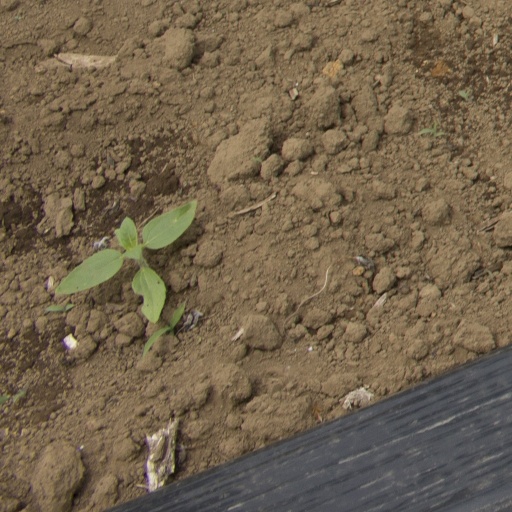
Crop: Jerusalem artichoke